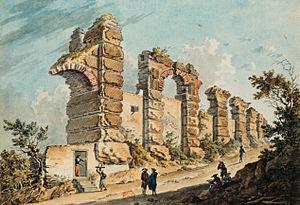
Restes d'un aqueduc bâti par les Romains à la porte de St-Just à Lyon.
Les aqueducs antiques de Lyon alimentaient la ville gallo-romaine de Lugdunum. Située en grande partie sur la colline de Fourvière, celle-ci pouvait atteindre une altitude de 300 mètres. En outre, peu de sources jaillissaient de la colline, et aucune au-dessus du seuil de Trion. Afin de disposer d'eau potable dans toute la ville, un recours aux eaux des massifs montagneux proches était nécessaire, via un système d'aqueducs.